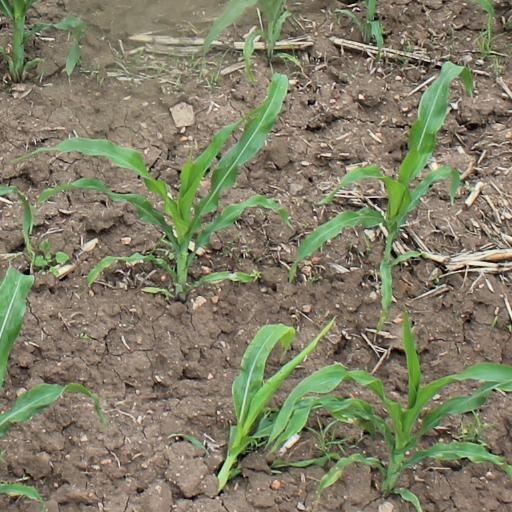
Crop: maize; corn